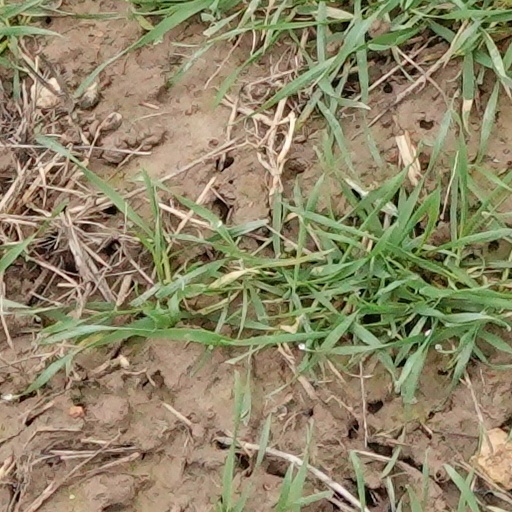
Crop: wheat